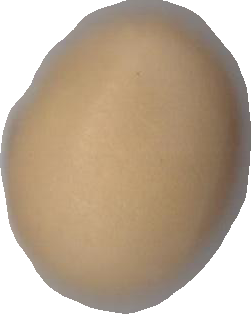
Variety: Grobogan